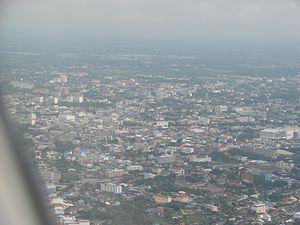
La Thaïlande est un pays à contraste, un quart de la population est regroupé dans la zone centrale avec l'agglomération de Bangkok. En province, aucune ville ne dépasse officiellement les 300 000 habitants, mais cela ne représente pas vraiment la réalité à cause du système de recensement qui s'effectue toujours à partir de la localité de naissance. L'exode rural depuis les années 1960 a complètement faussé les chiffres et de très nombreux habitants des grandes villes n'y sont pas officiellement comptabilisés.
Udon Thani est une ville du Nord-Est de la Thaïlande, située à 552 km de Bangkok.